Rules for traffic lights

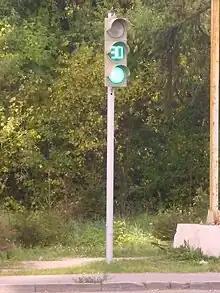
Traffic light in Chelyabinsk, Russia, showing a green light with a digital countdown (in the centre aspect) of the time left until the signal switches to amber

Red light running occurs when a motorist enters a junction any time after the signal light turns red unless a legal turn on red manoeuvre is completed. A US national survey in 2019 found that 86% of drivers thought it was very dangerous to run a red light at speed, but 31% reported that they had done so in the past 30 days.